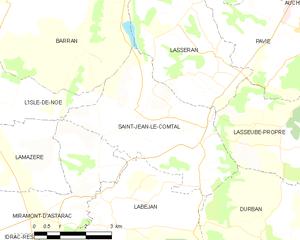
Saint-Jean-le-Comtal est une commune française située dans le département du Gers en région Occitanie.